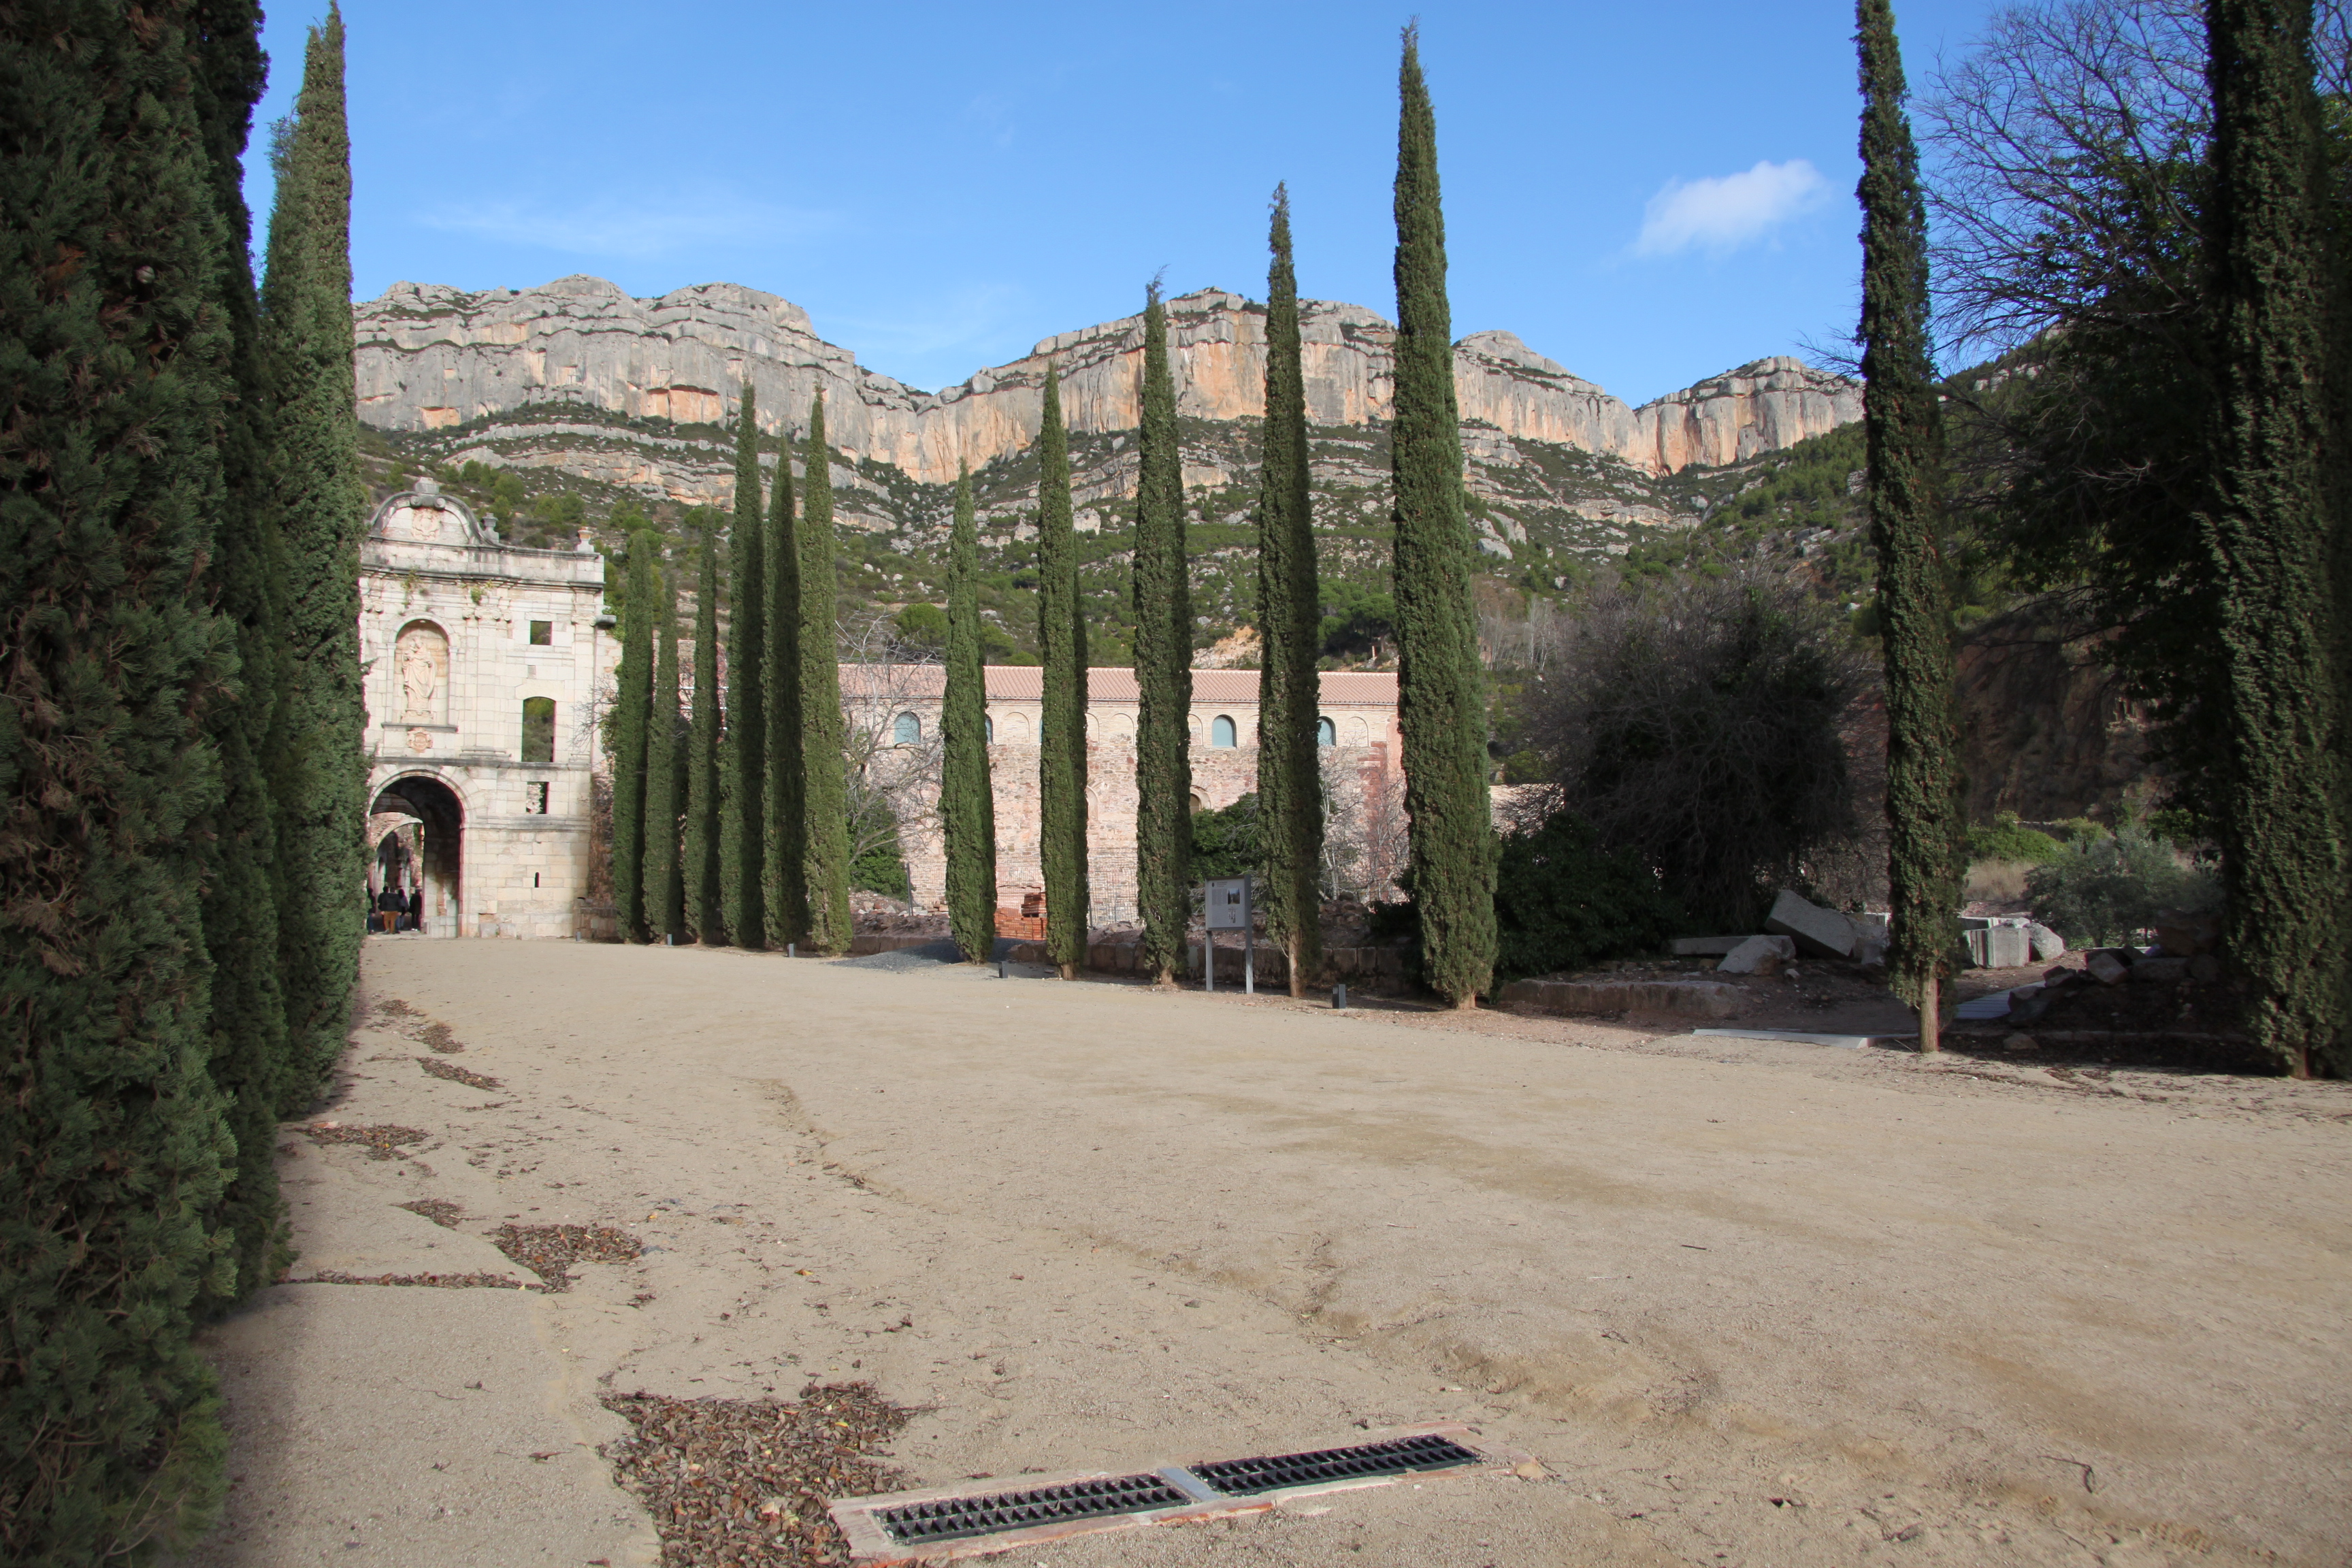
Escala Dei, catalonia, spain, tarragona, Monestry, priorat, religion, sky, plant, building, road surface, cloud, tree, neighbourhood, window, wall, landscape, city, road, rural area, mountain, facade, human settlement, mountain range, grass, travel, asphalt, street, medieval architecture, history, flooring, cobblestone, arch, rock, tourism, ancient history, village, historic site, shadow, sidewalk, vacation, soil, hill, estate, winter, monastery, church